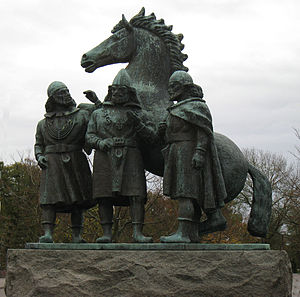
Magnus Barfod / Hærtogt i Sverige
Tre konger, moderne statue i Kungälv af Arvid Källström.
Photograph of a copper statue (coated with green patina) of three men casually discussing with a horse in the background.
"Magnus Barfod eller Magnus 3. Olavsson Berrføtt var konge af Norge fra 1093 til 1103. Med sin farfar Harald Hårderåde som forbillede var Magnus Norges sidste vikingekonge med det norrøne tilnavn styrjaldar-Magnús, dvs. ""Krigs-Magnus"". Han var den sidste norske konge, som faldt i kamp udenfor Norges grænser.